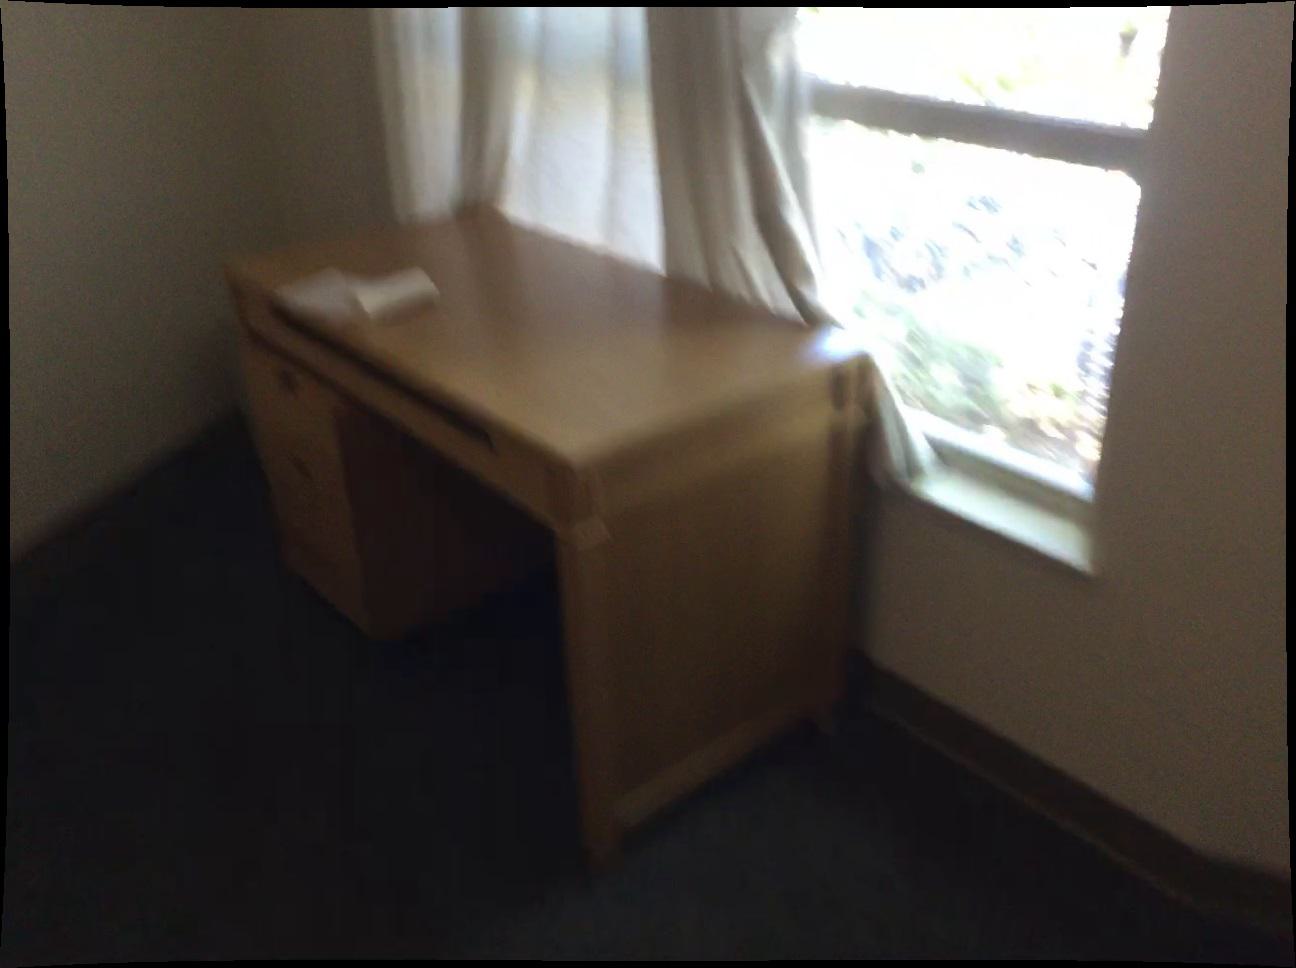
Question: In the image, there is the desk. Pinpoint several points within the vacant space situated right of the desk from the world's perspective. Your final answer should be formatted as a list of tuples, i.e. [(x1, y1), ...], where each tuple contains the x and y coordinates of a point satisfying the conditions above. The coordinates should be between 0 and 1, indicating the normalized pixel locations of the points.
Answer: [(0.731, 0.610), (0.697, 0.600), (0.797, 0.654), (0.760, 0.644), (0.724, 0.634), (0.831, 0.693), (0.792, 0.682), (0.754, 0.670), (0.717, 0.660), (0.827, 0.723), (0.786, 0.712), (0.747, 0.699), (0.866, 0.770), (0.823, 0.756), (0.863, 0.806), (0.692, 0.750), (0.860, 0.845), (0.812, 0.829), (0.768, 0.813), (0.725, 0.799), (0.856, 0.887), (0.807, 0.870), (0.761, 0.853), (0.716, 0.837), (0.802, 0.914), (0.753, 0.896), (0.706, 0.878), (0.795, 0.963), (0.745, 0.942), (0.696, 0.924), (0.735, 0.993)]